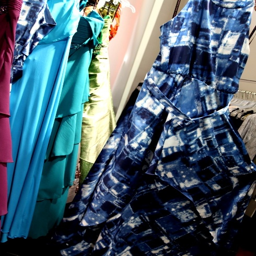
wrap yourself in the sky .